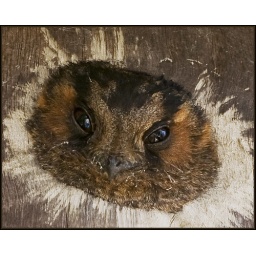
bird in box